Chasan (grape)

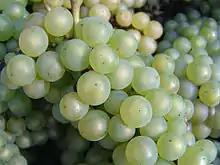
Chardonnay, one of the potential parents of Chasan

While the grape is a recommended planting for every major French wine region except Alsace, Chasan is only planted on a limited scale in the Languedoc region where it is usually found in experimental "vin de pays" blends.